Max Surban

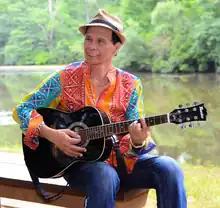
Max

Max Surban is a Filipino Cebuano singer-songwriter. He has been given the "King of Visayan Song". Although known primarily for his singing of novelty songs, he has also recorded romantic ballads.